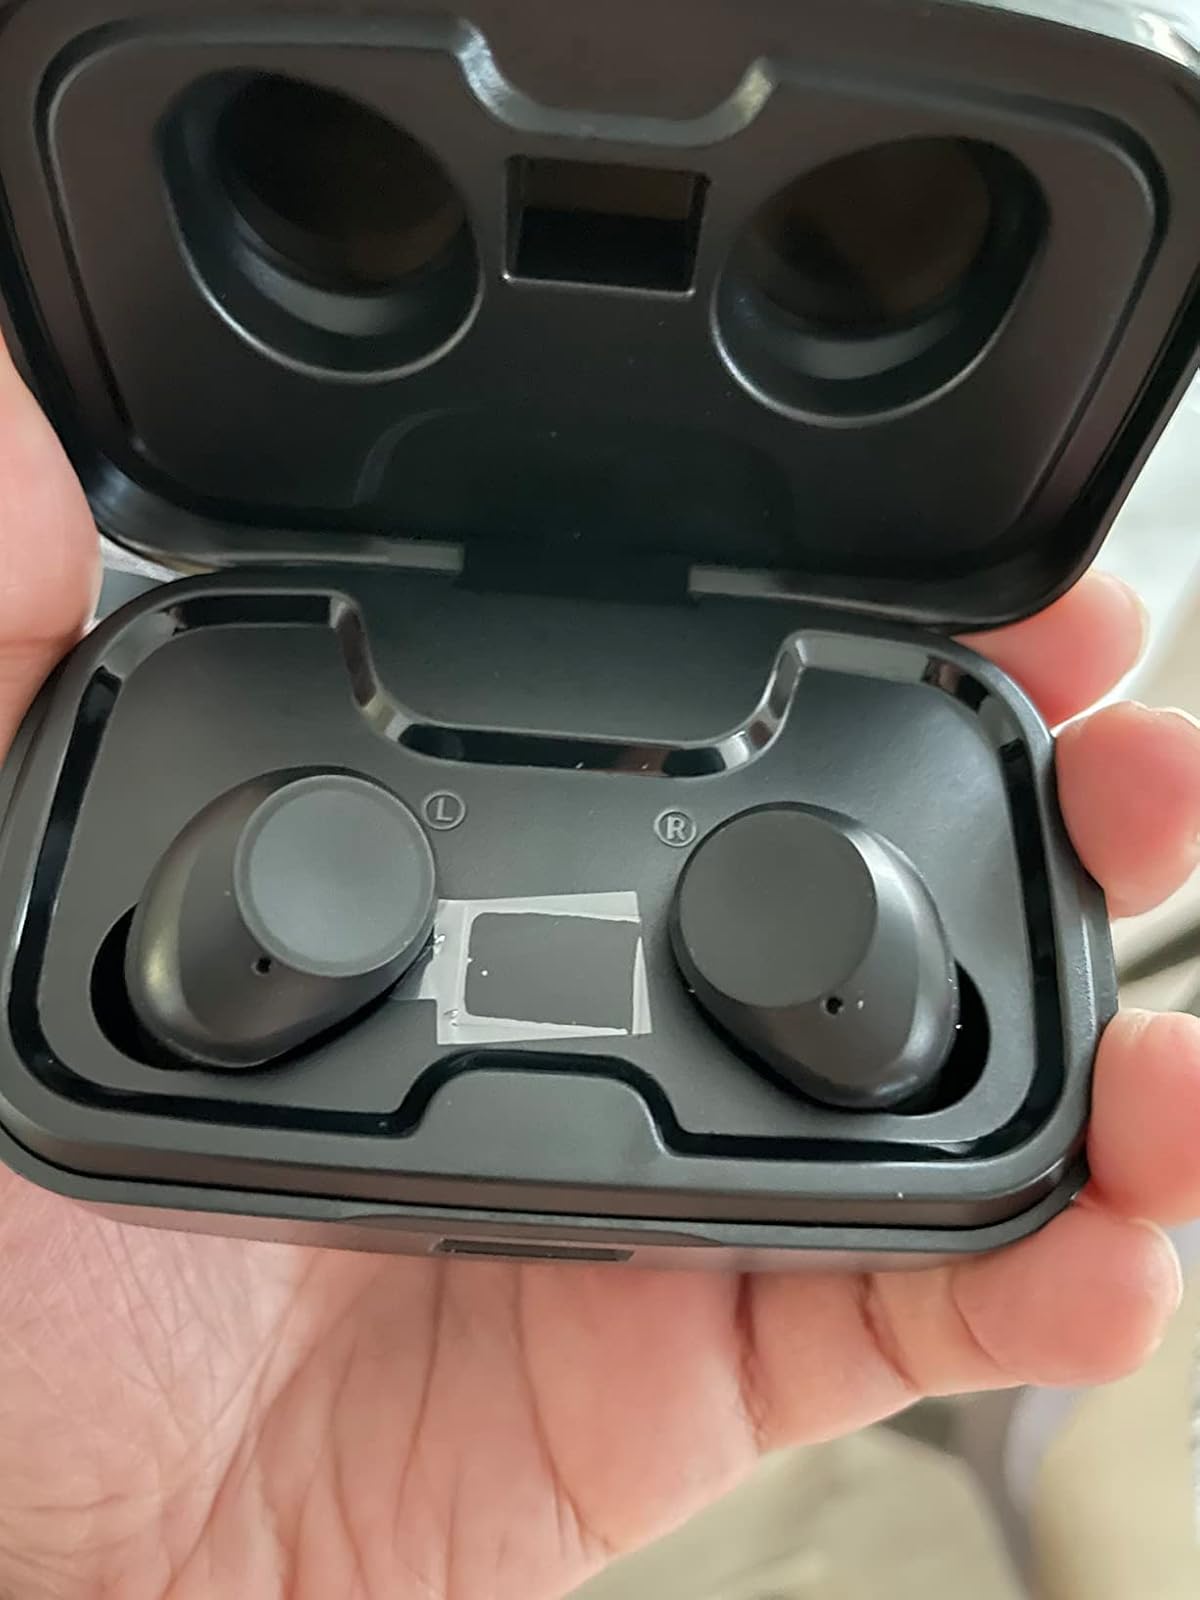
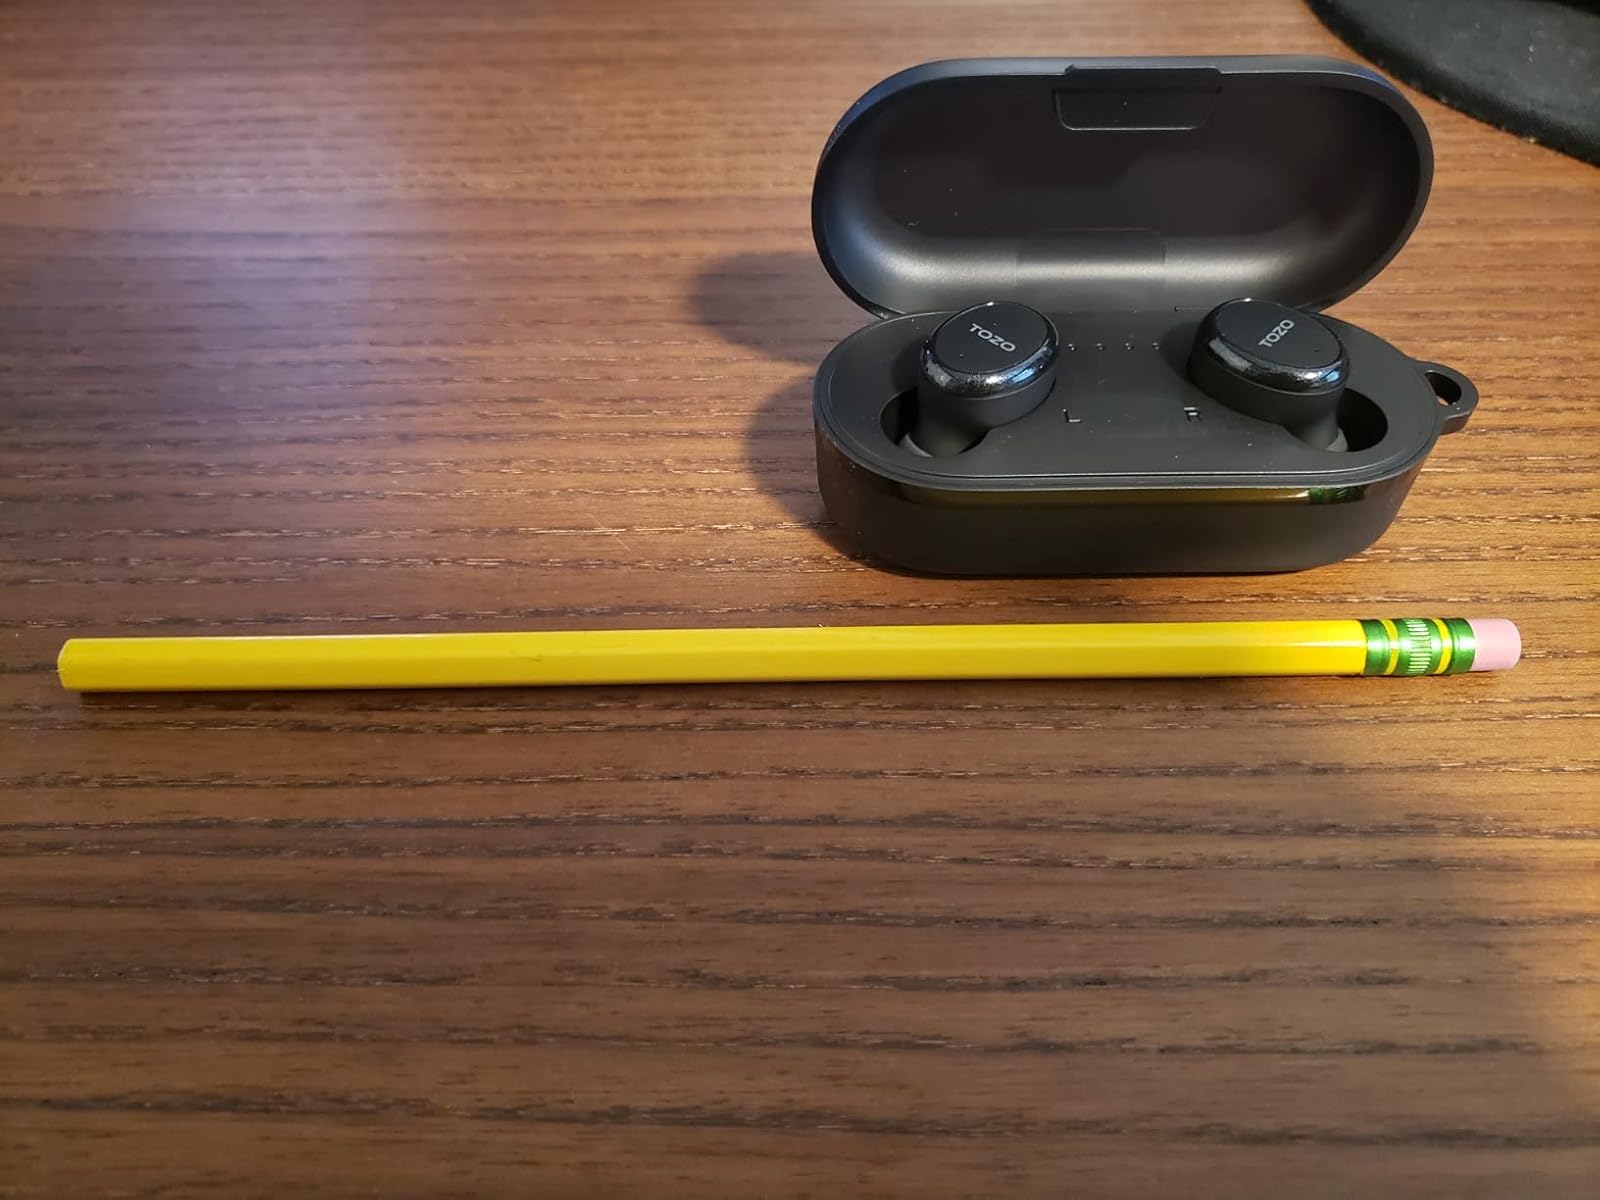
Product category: earbuds
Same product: no